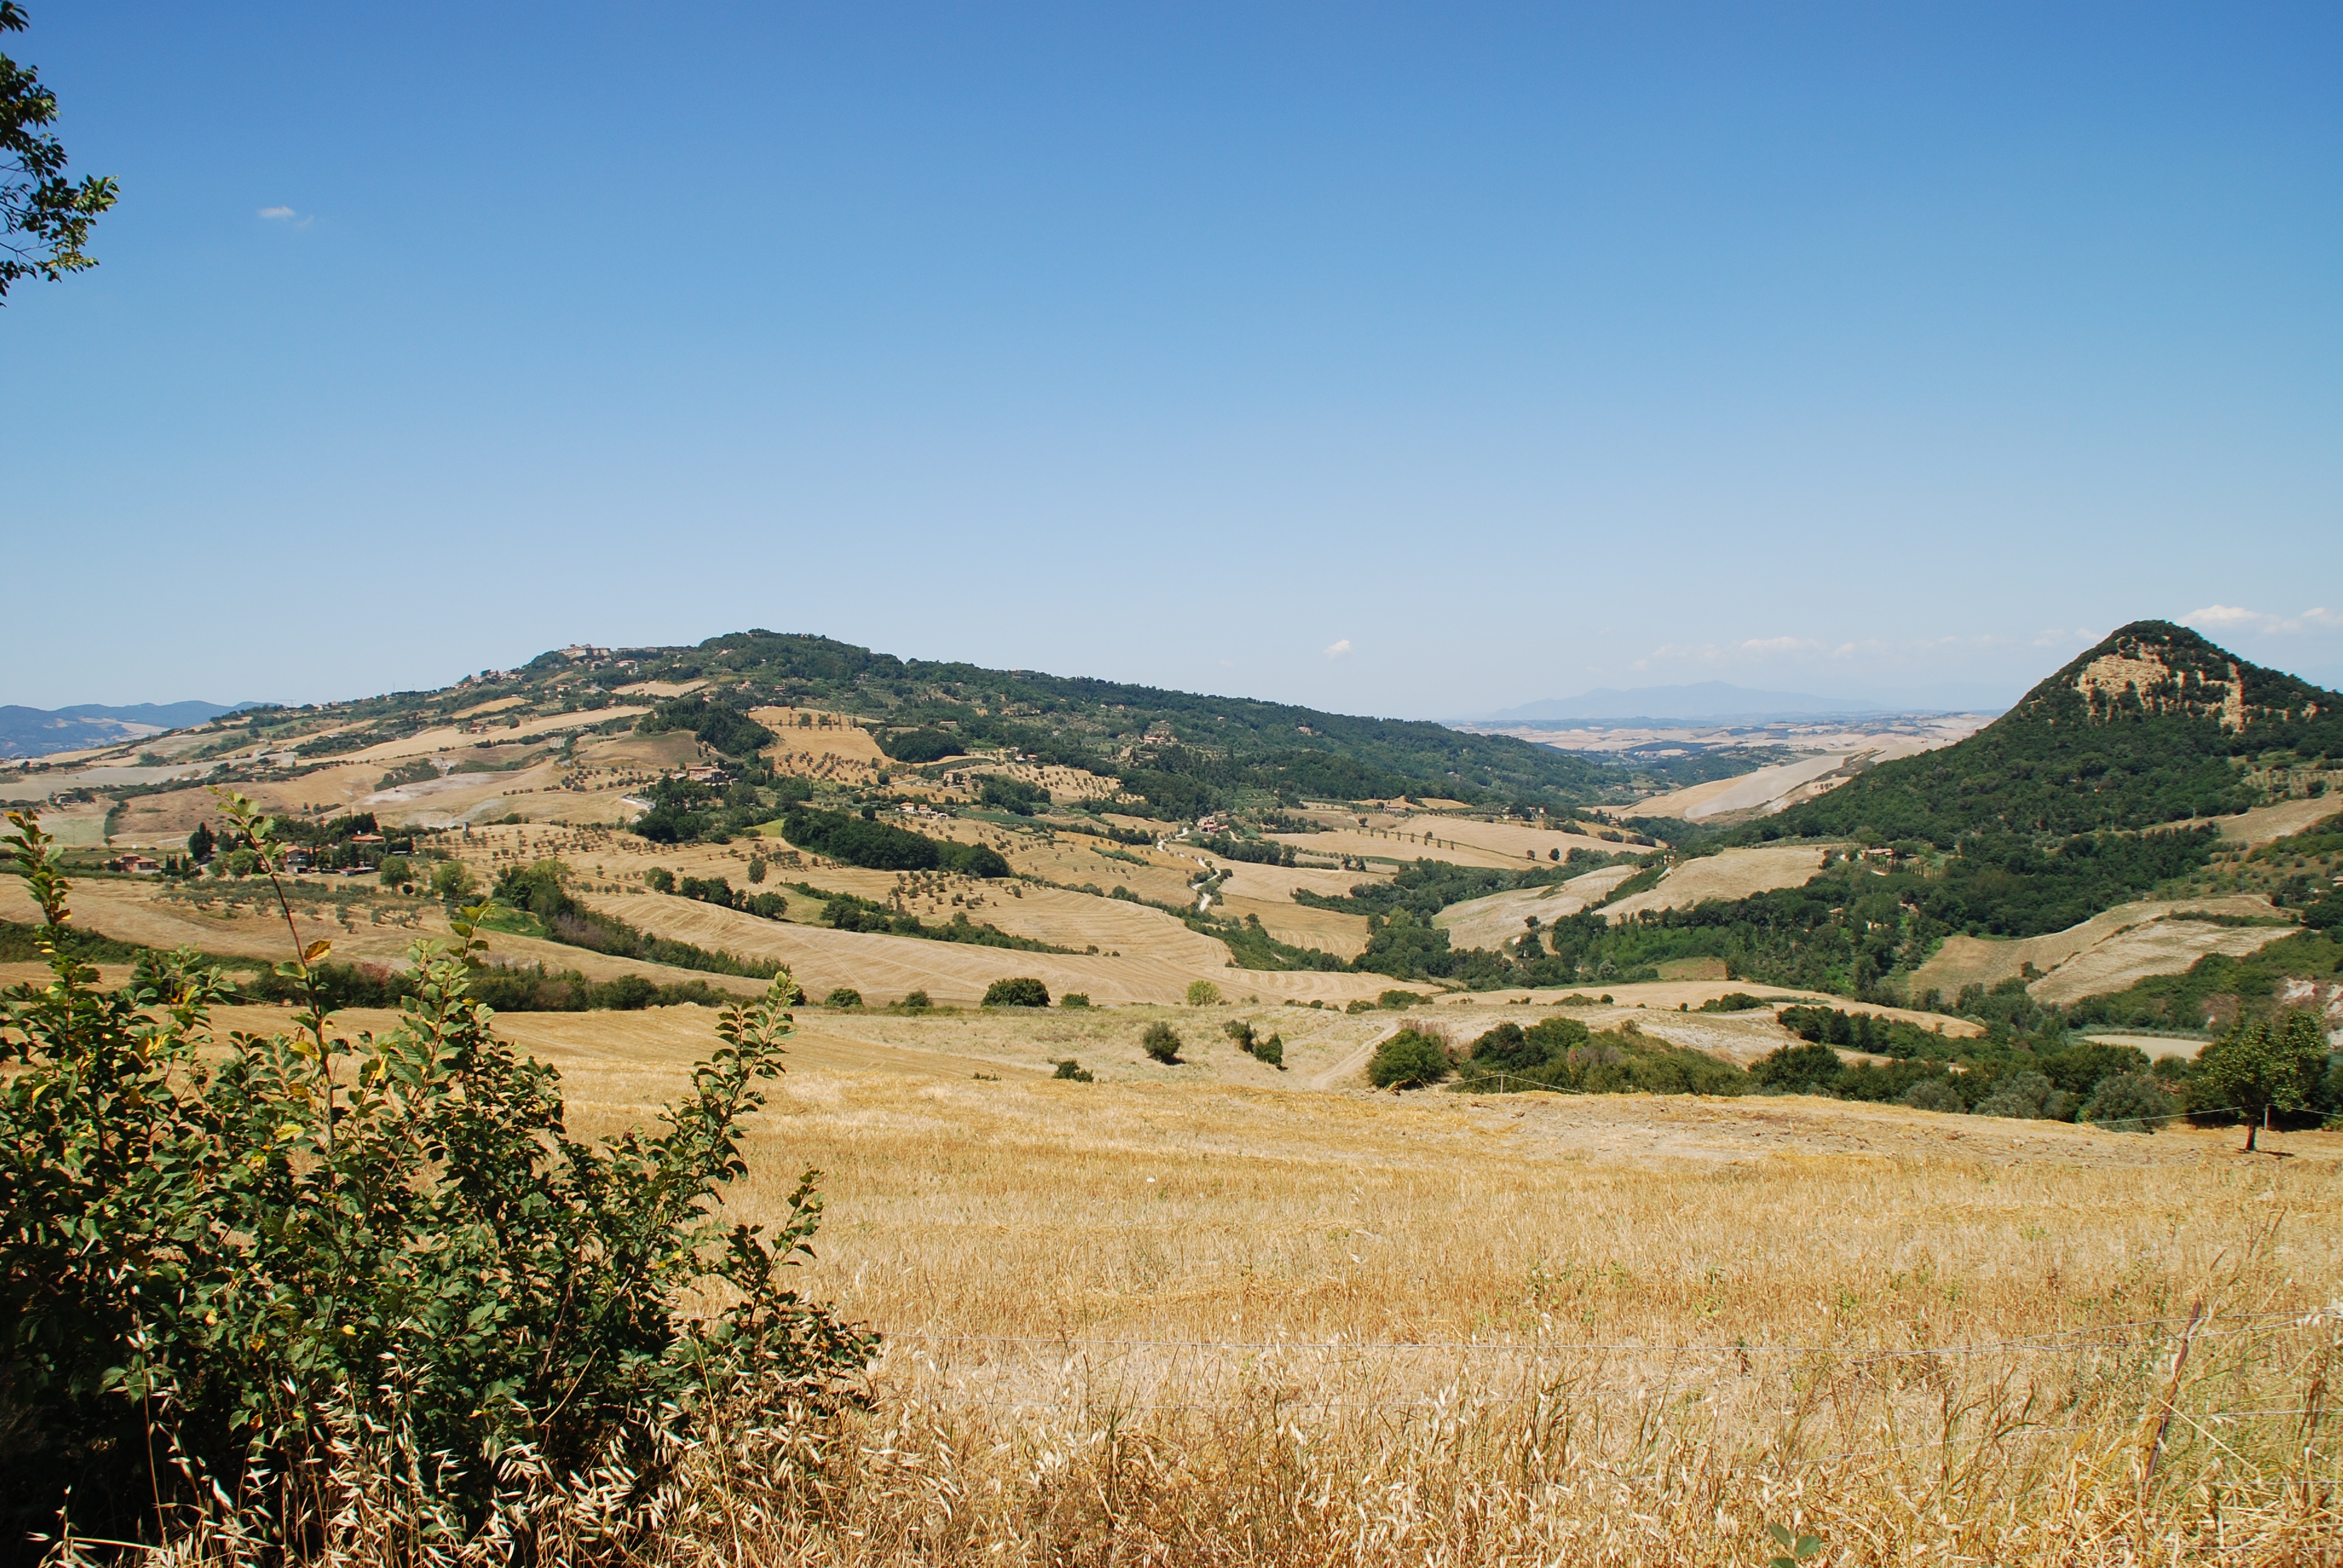
landscape, nature, grass, mountain, field, meadow, prairie, countryside, hill, valley, mountain range, italy, agriculture, ridge, hills, grassland, plateau, ecosystem, rural area, landform, tuscan, geographical feature, mountainous landforms, fielsd